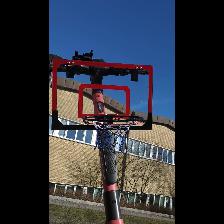
Label: NonHuman